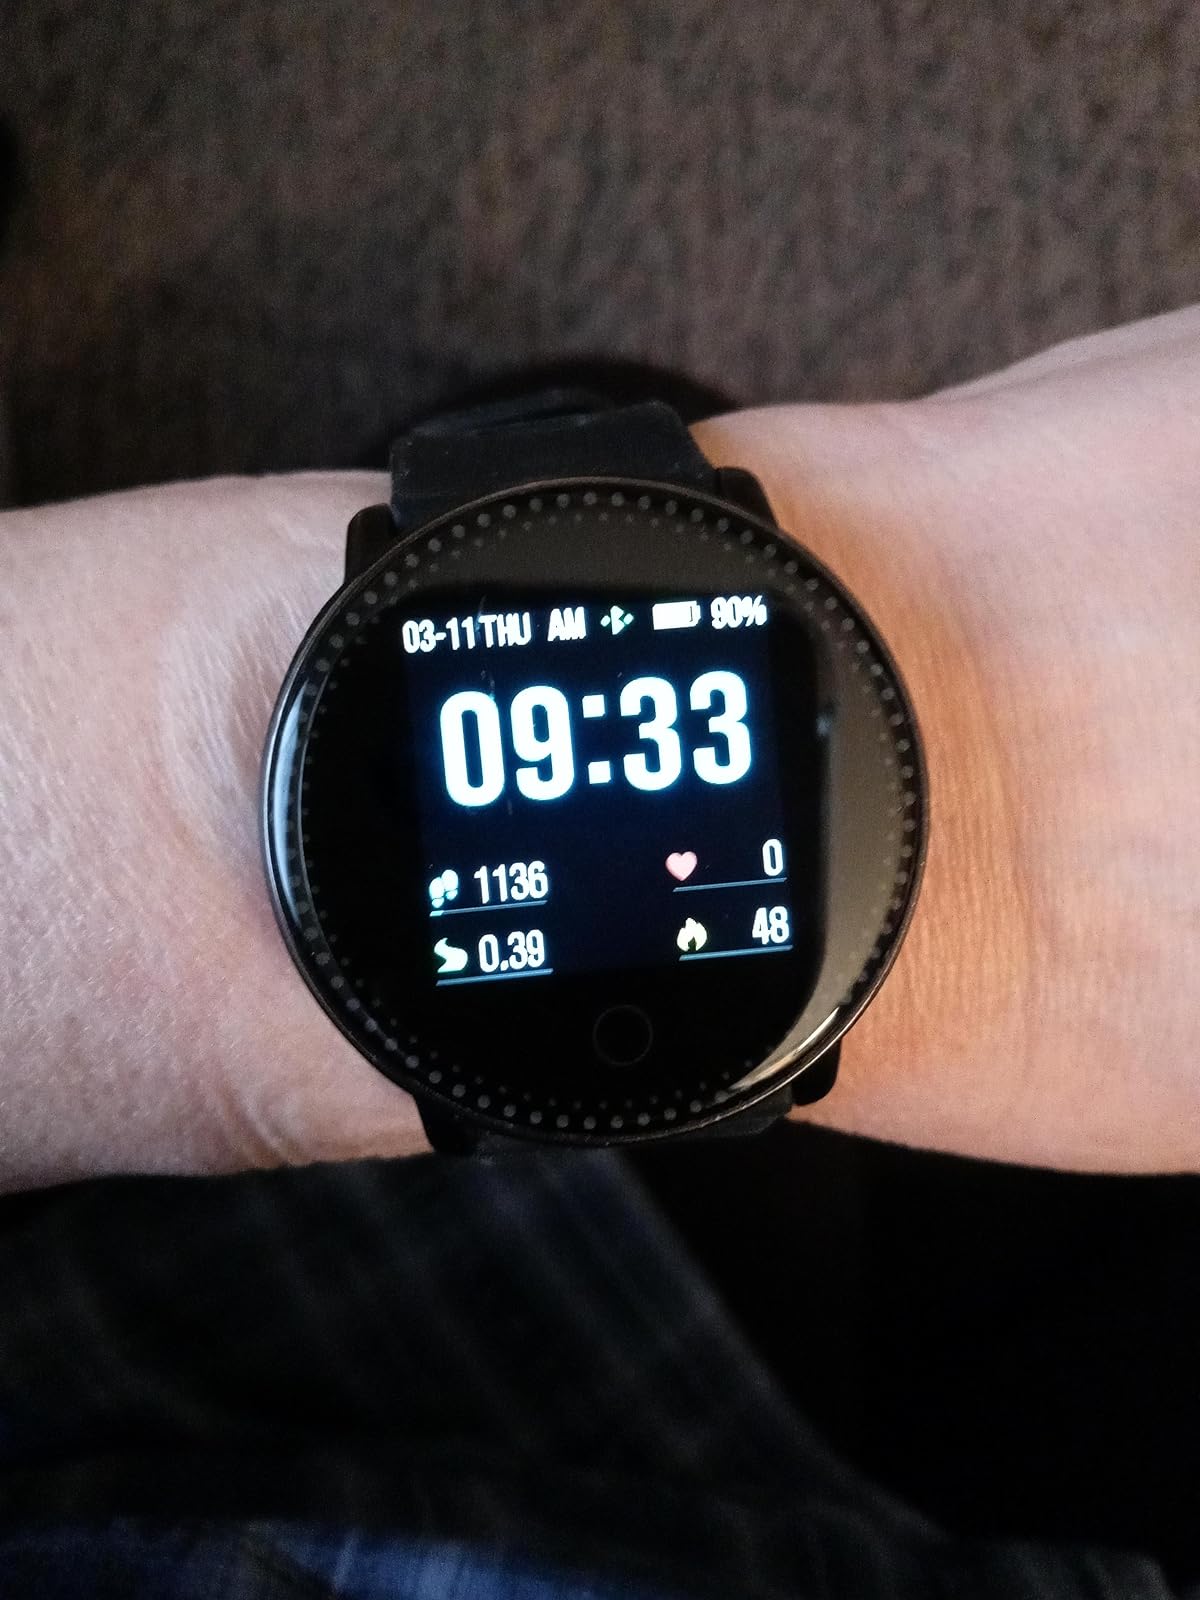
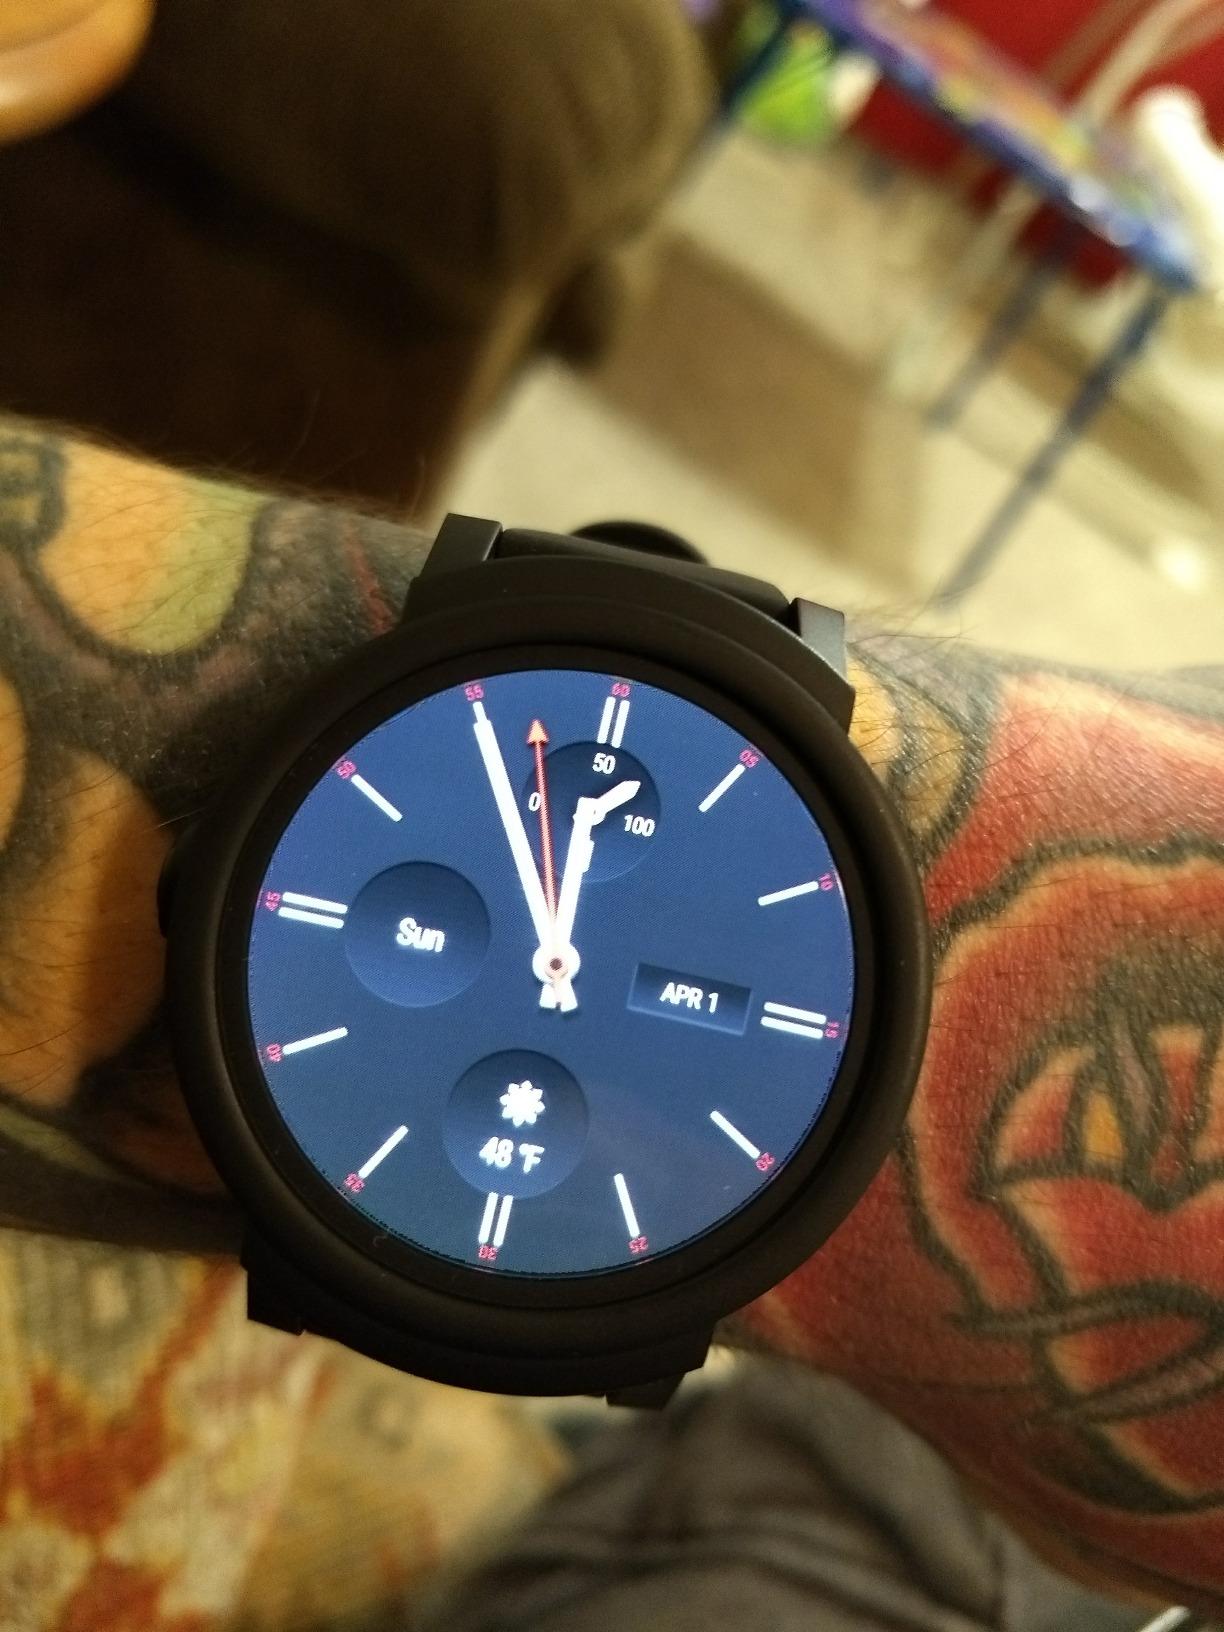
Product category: smartwatch
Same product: no